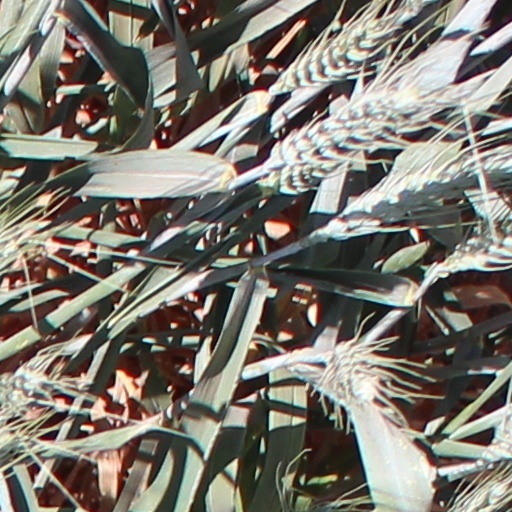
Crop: wheat